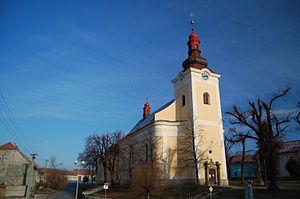
Kralice na Hané est un bourg du district de Prostějov, dans la région d'Olomouc, en Tchéquie. Sa population s'élevait à 1 658 habitants en 2018.